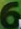
Number: 6